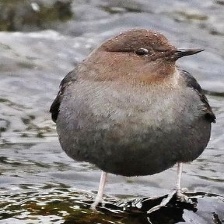
Species: AMERICAN DIPPER
Scientific name: CINCLUS MEXICANUS